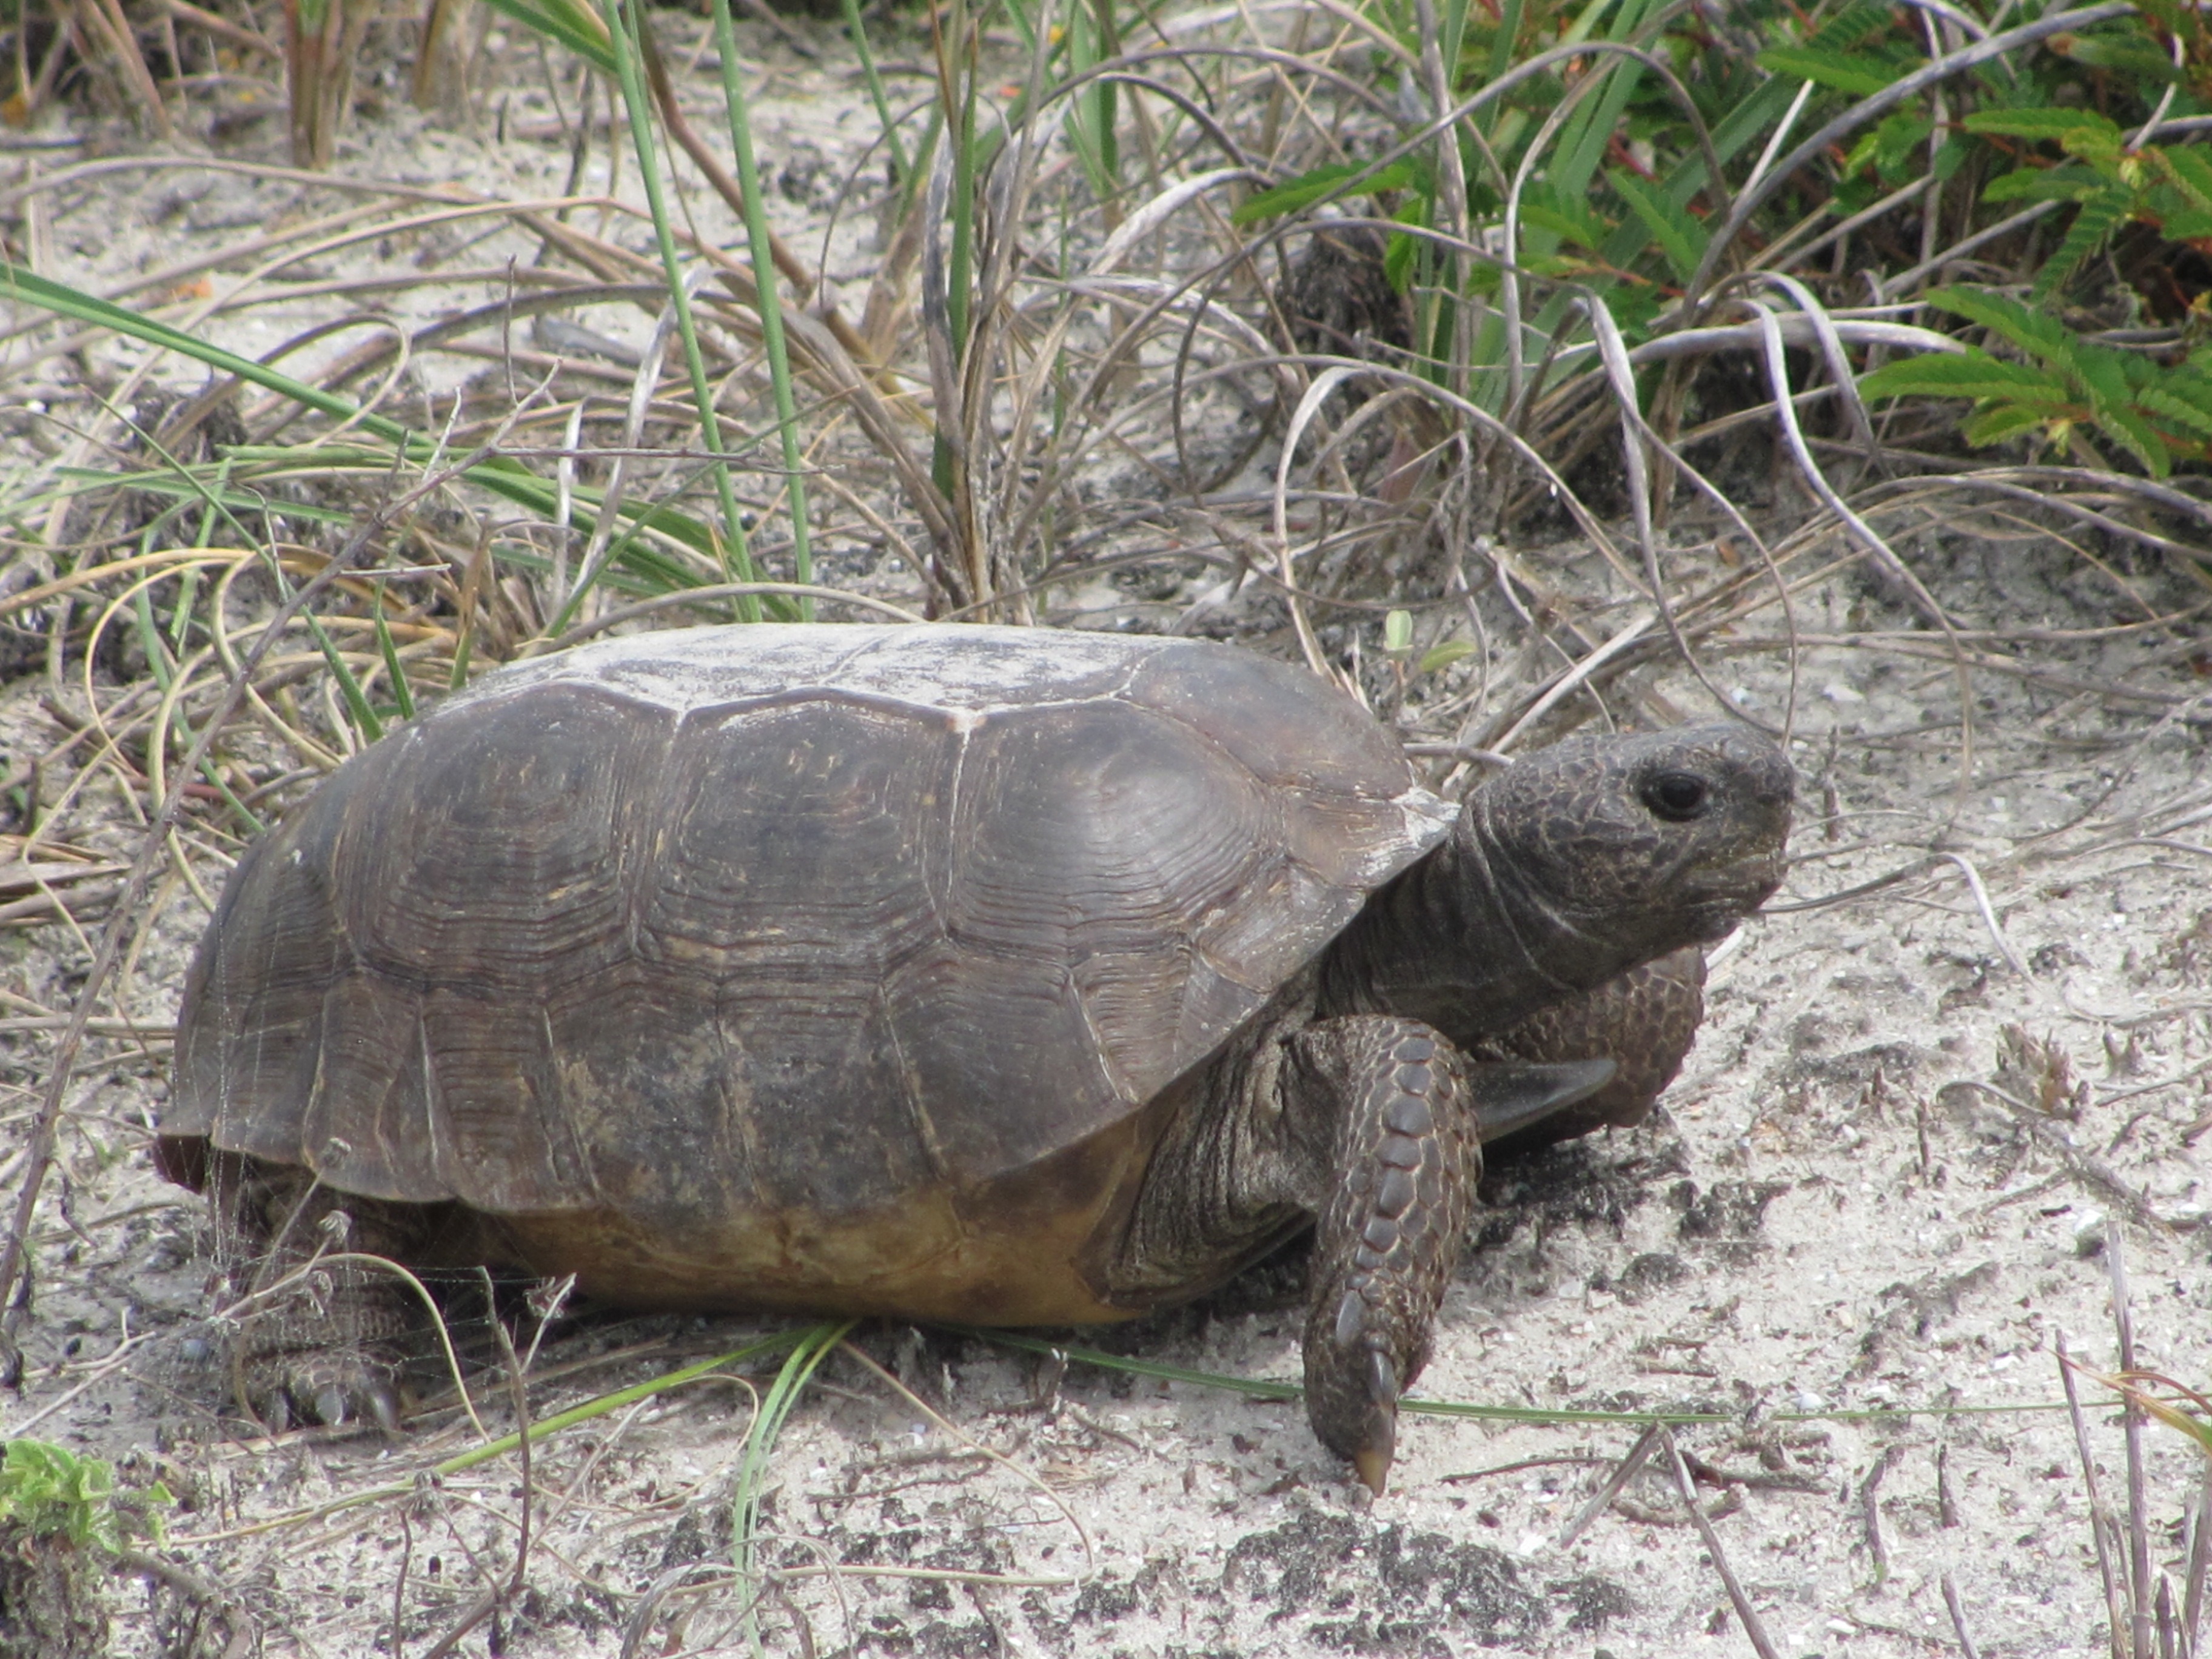
dry, wildlife, gray, turtle, reptile, still life, fauna, outdoors, shells, sandy, moving, grey, animals, endangered, tortoise, vertebrate, layers, grounds, hard, turtles, reptiles, box turtle, slow, reptilian, lands, covering, protective, common snapping turtle, emydidae, chelydridae